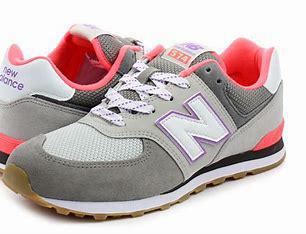
Brand: New
Model: Balance GC574